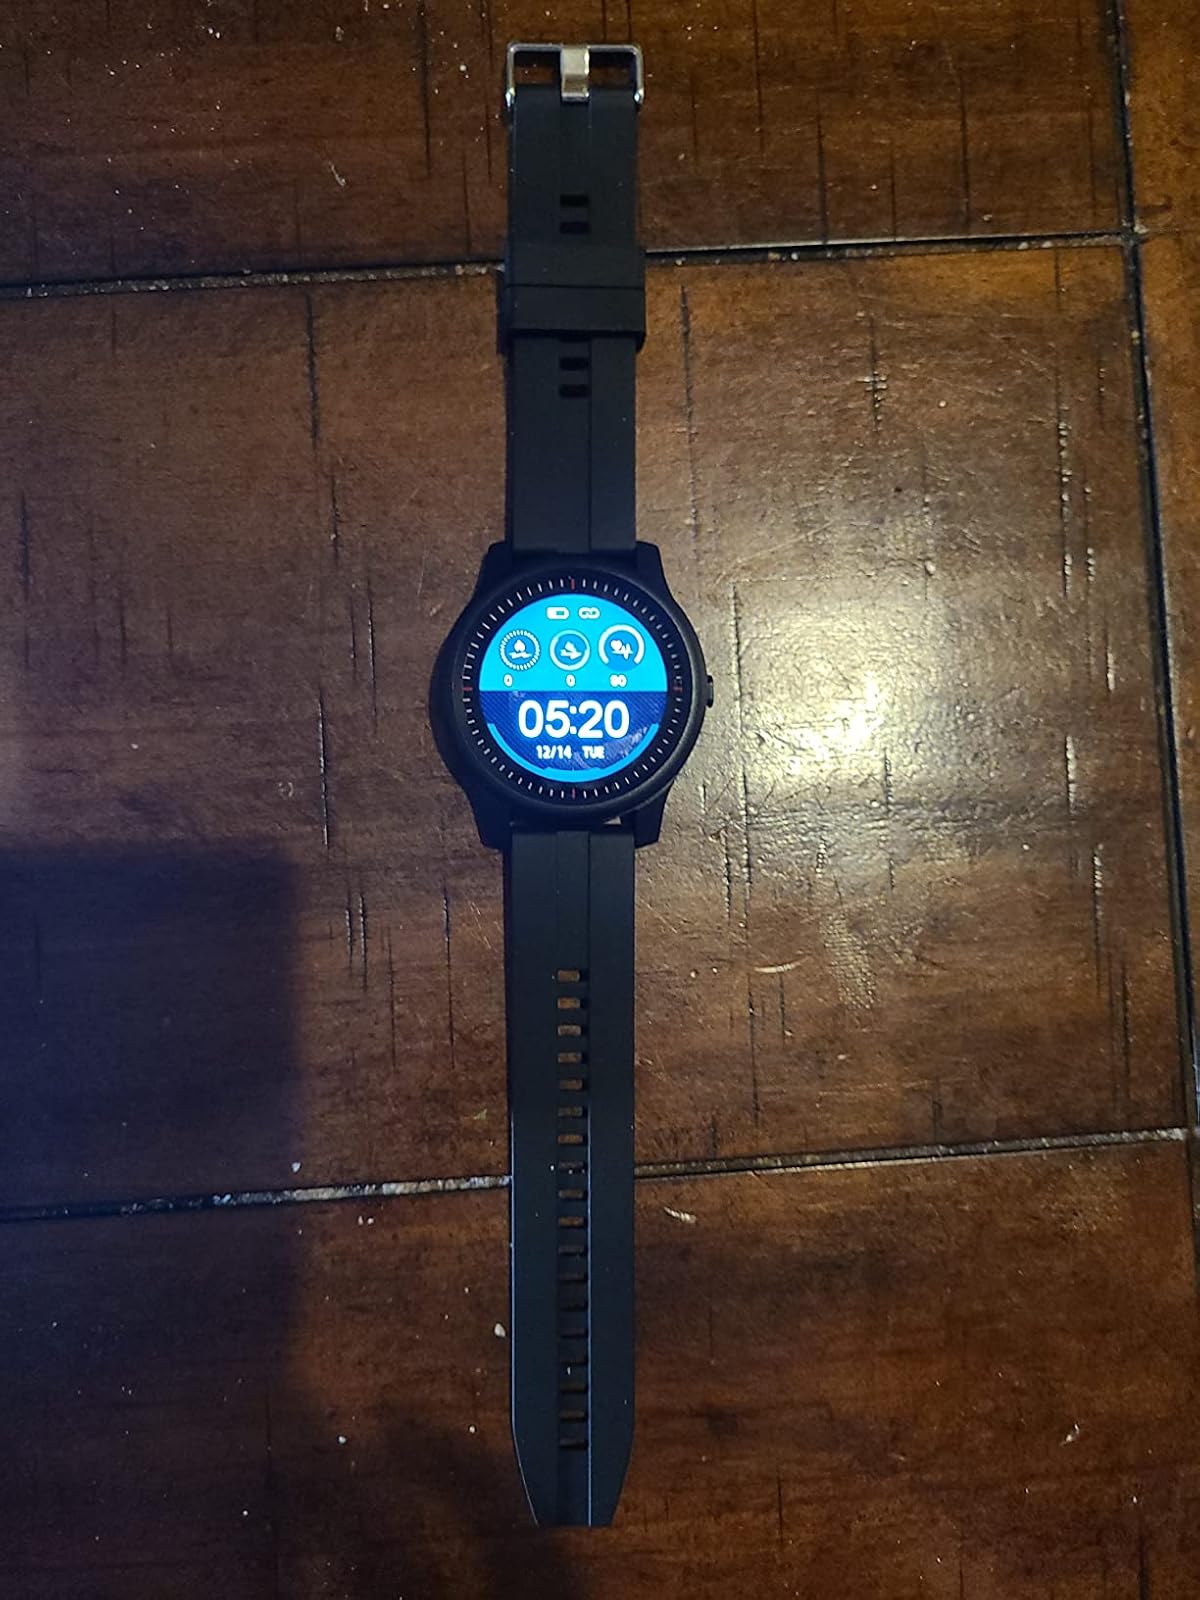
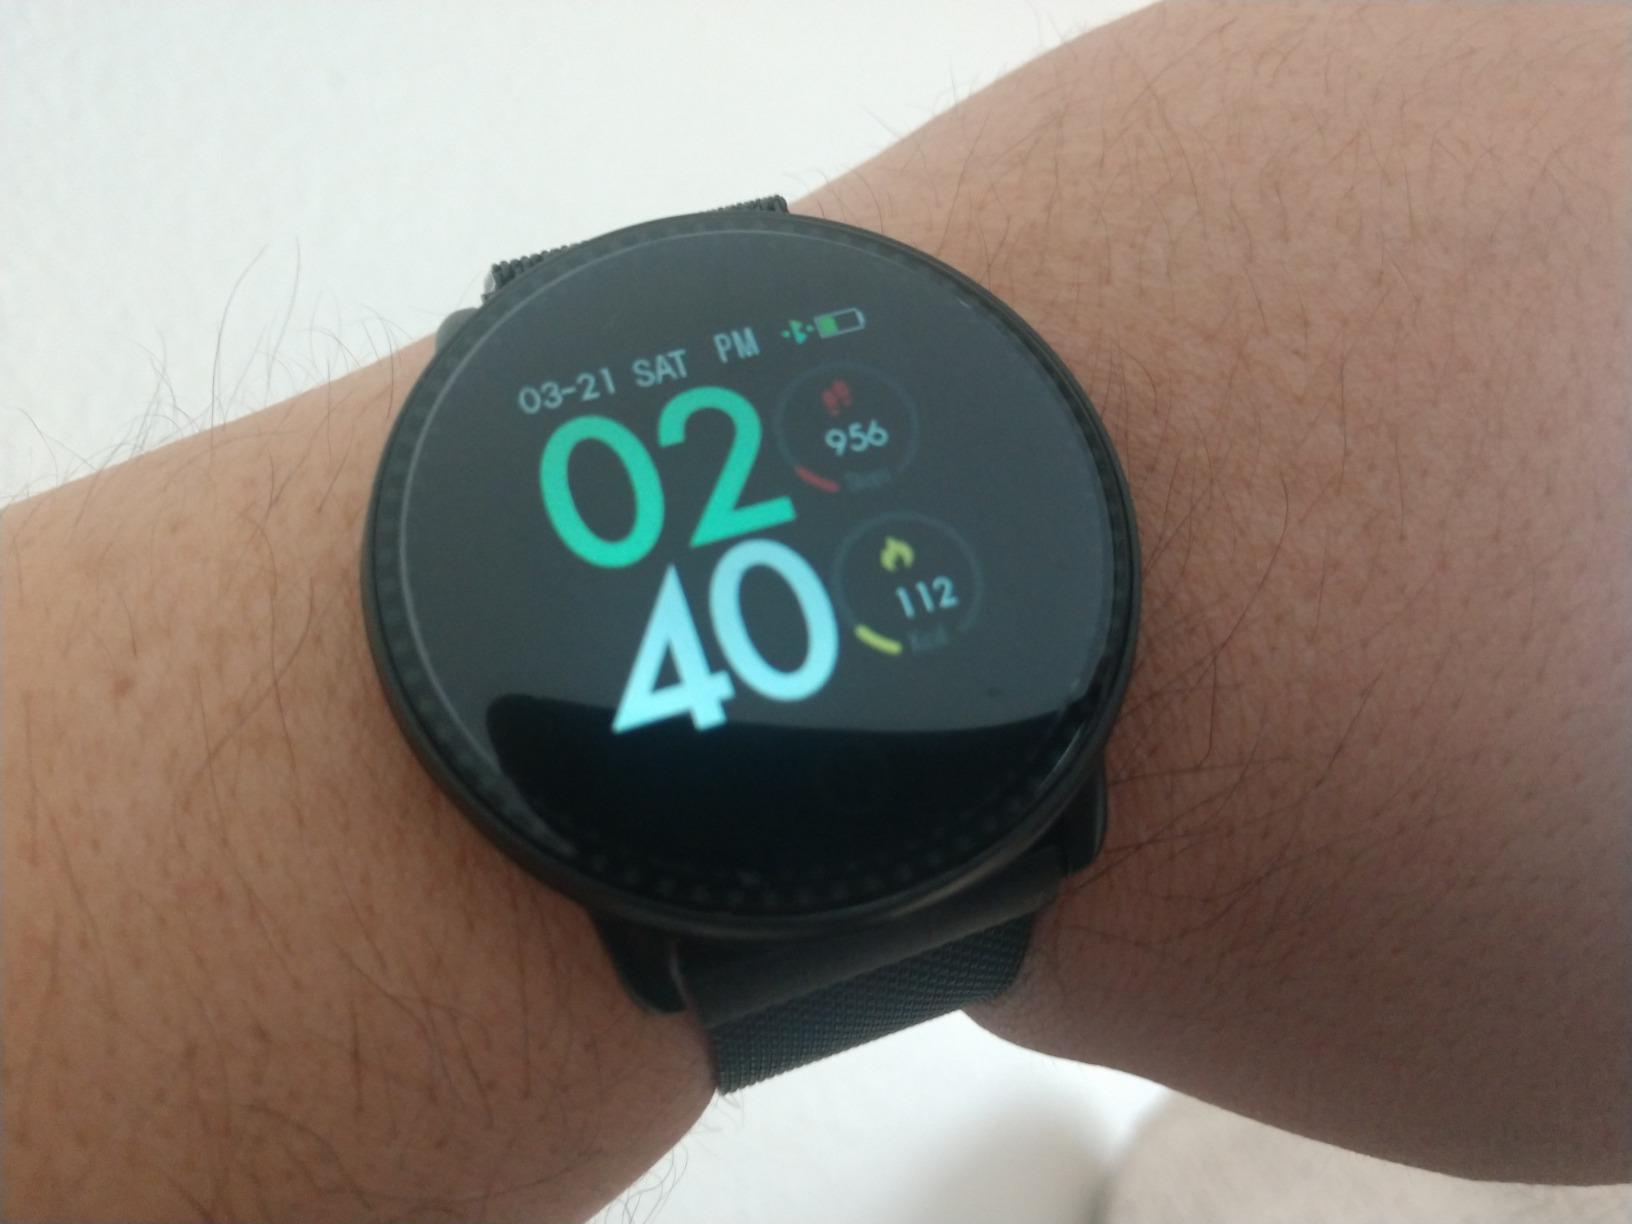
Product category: smartwatch
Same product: no